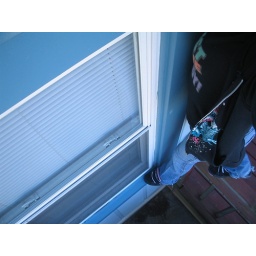
yes, I sneek in and out of my house all the time. no, that is not my bedroom window.